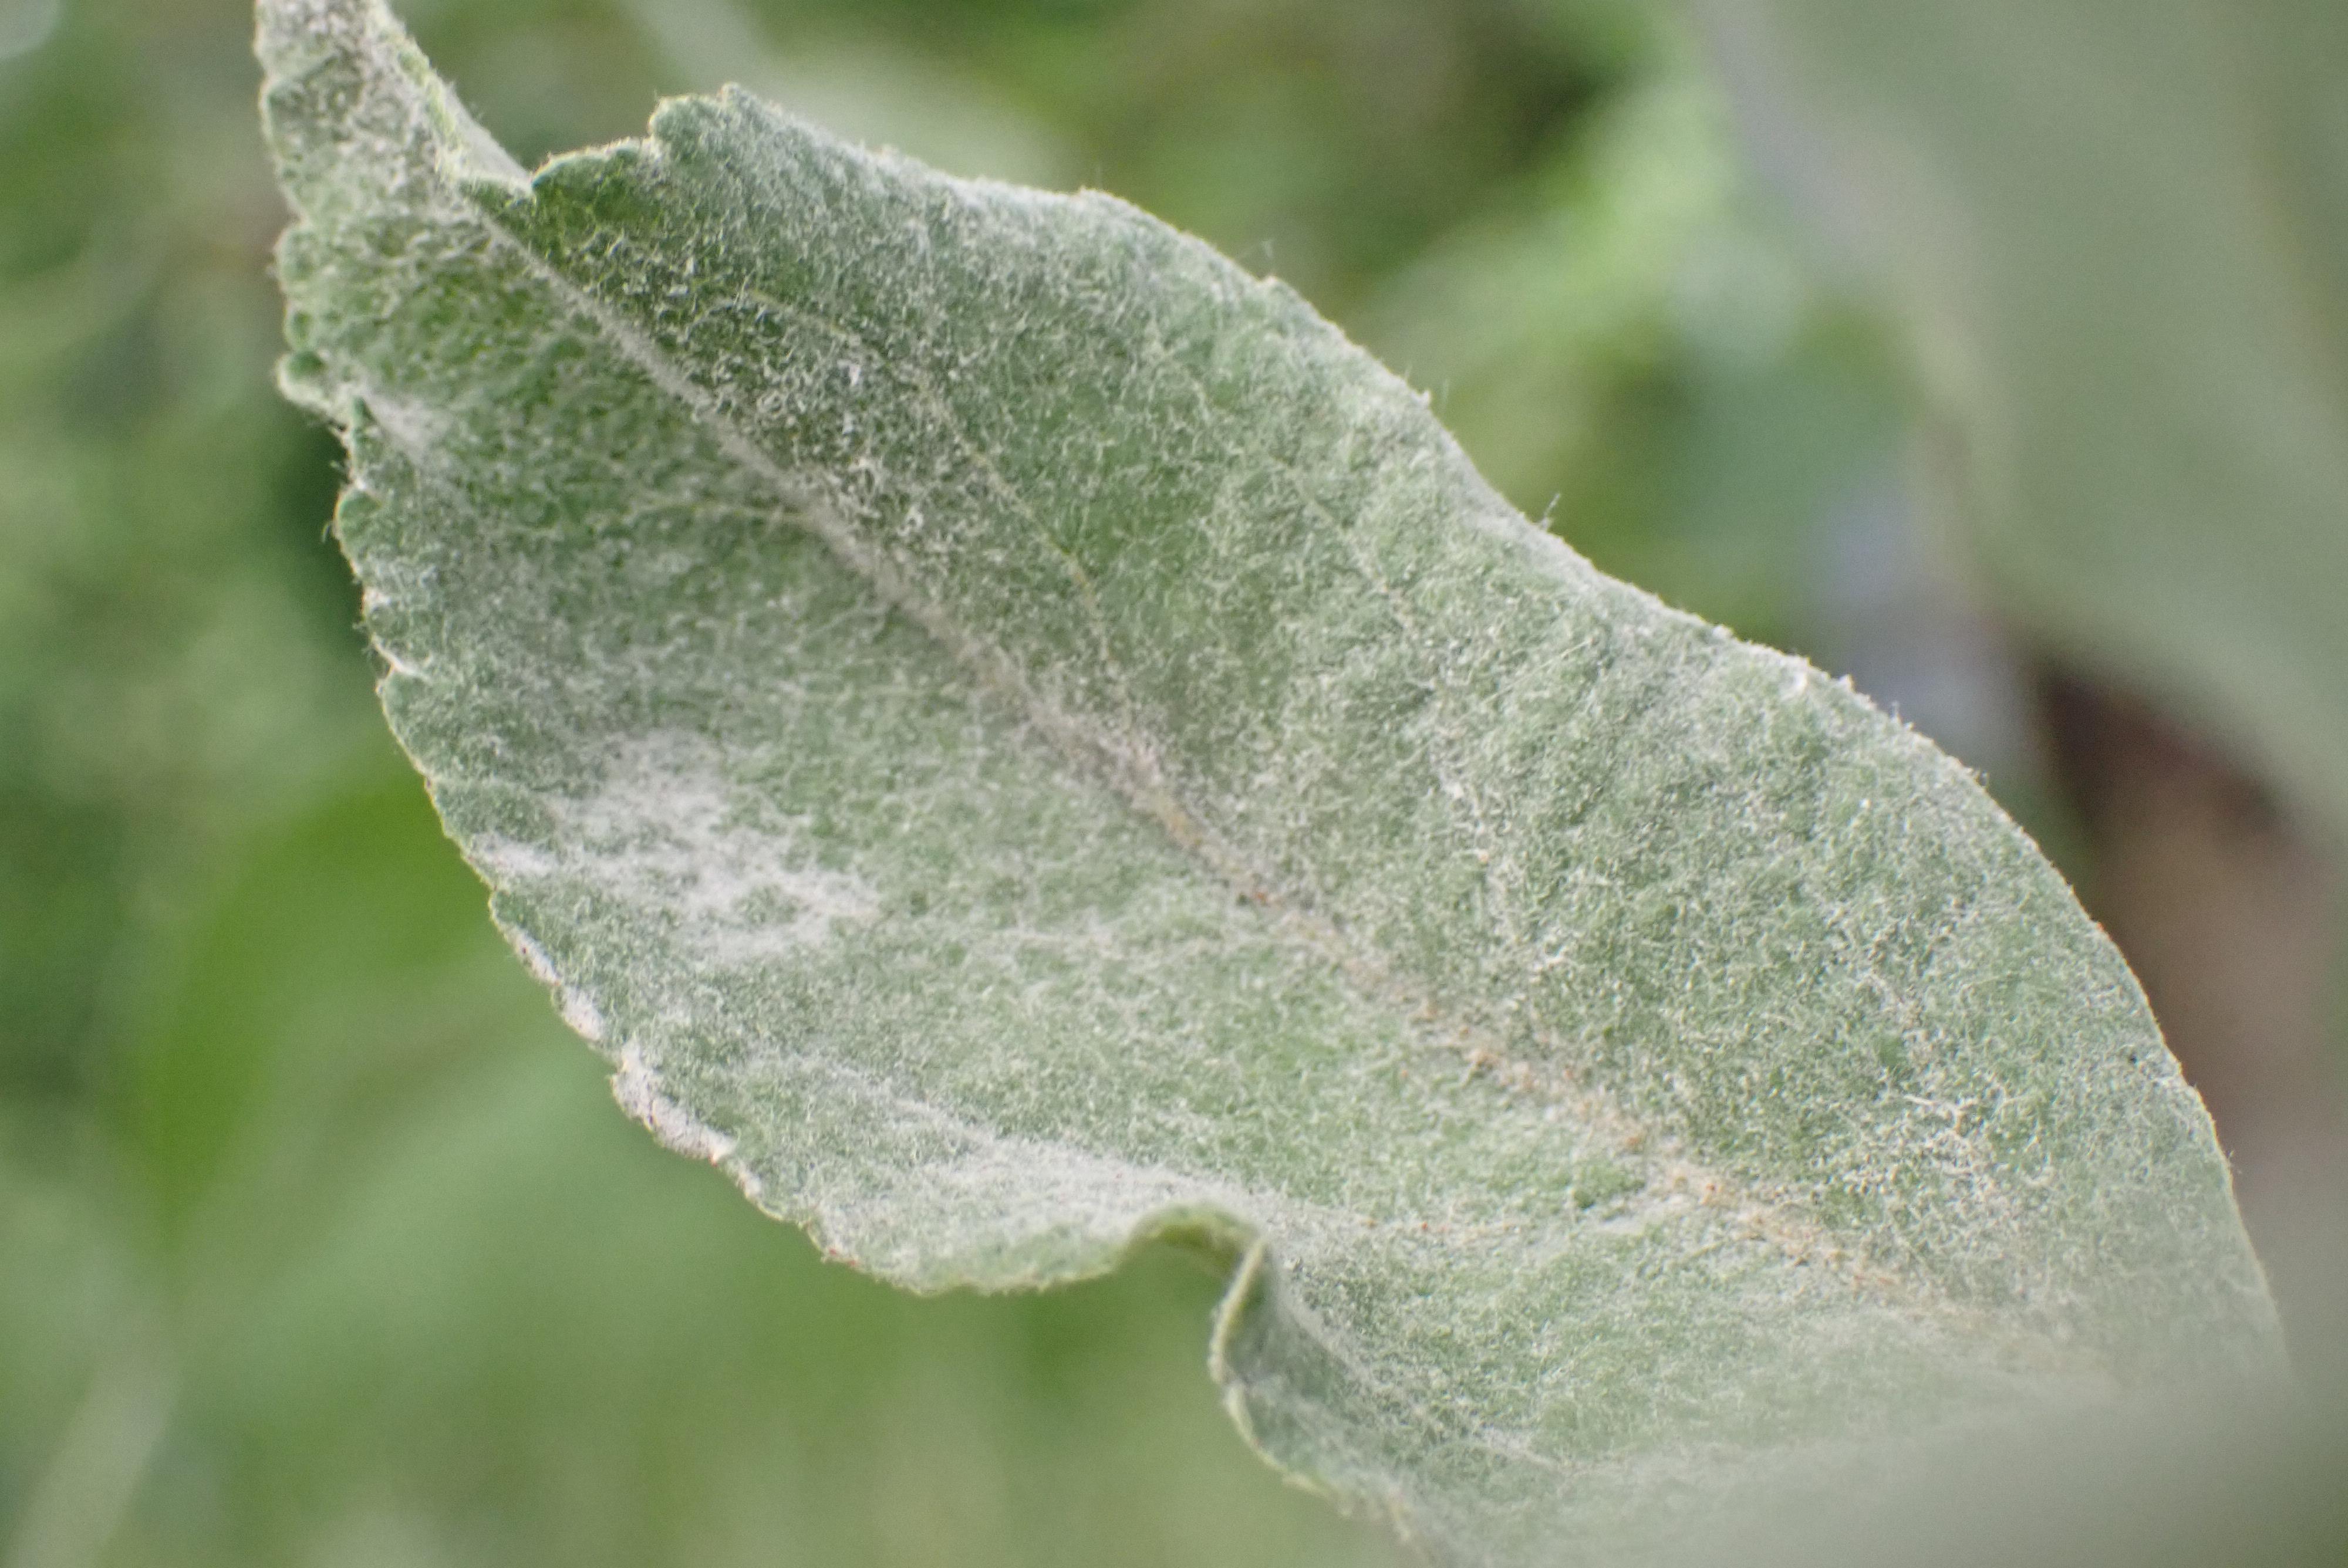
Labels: powdery_mildew